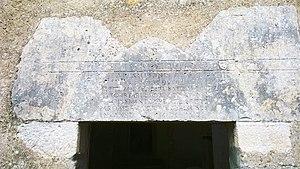
Nailly
L'église Saint-Pierre est une église catholique située à Nailly, en France.